Weavers' Triangle

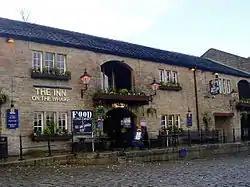
Former warehouse at Burnley wharf

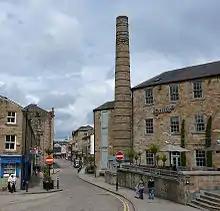
Former Iron Works and Hammerton St

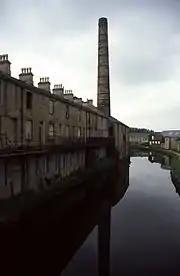
Slater Terrace

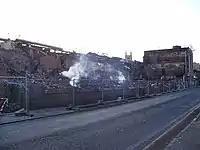
Woodfield Mill following the fire of 2008

Between 1990 and 1996 extensive refurbishment took place at Trafalgar Mill funded by the ERDF, English Heritage and Burnley Council. The work included re-roofing, repointing, sand blasting the walls and replacing windows. Parts of the building have been let to local businesses.